Pacifism in Islam

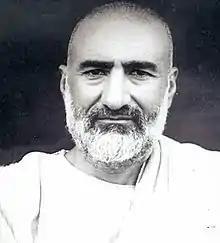
I am going to give you such a weapon that the police and the army will not be able to stand against it. It is the weapon of the Prophet, but you are not aware of it. That weapon is patience and righteousness. No power on earth can stand against it. — Khan Abdul Ghaffar Khan

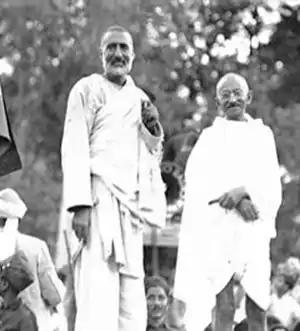
Abdul Ghaffar Khan with Mahatma Gandhi

Prior to the Hijra travel, Muhammad struggled non-violently against his opposition in Mecca, providing a basis for Islamic pacifist schools of thought such as some Sufi orders and the Ahmadiyya movement. Warfare in defense of the faith has also been part of Muslim history since the time of Muhammad, with violence mentioned in Quranic revelations after their exile from Mecca.